Daniel Babor

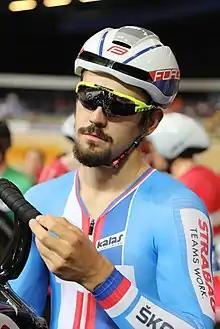
Babor in 2019

Daniel Babor (born 22 October 1999) is a Czech professional racing cyclist, who currently rides for UCI ProTeam . He rode in the men's scratch event at the 2020 UCI Track Cycling World Championships in Berlin, Germany.